The Ransom of Red Chief

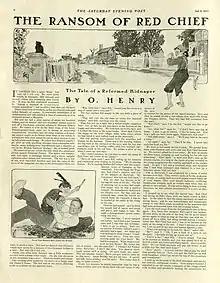
First appearance in "The Saturday Evening Post".

Two small-time criminals, Bill Driscoll and Sam Howard, kidnap a boy named Johnny, the red-haired son of Ebenezer Dorset, an important citizen, and hold him for ransom. But the moment that they arrive at their hideout with the boy, the plan begins to unravel, as Johnny actually starts to enjoy his kidnappers. Calling himself "Red Chief", Johnny proceeds to drive his captors to distraction with his unrelenting chatter, malicious pranks, and demands that they play wearying games with him, such as riding on Bill's back pretending to be an Indian scout. The criminals write a ransom letter to the boy's father, lowering the ransom from $2,000 to $1,500, believing that the father will not pay much money for his return. The father, who knows his son well and realizes how intolerable he will be to his captors and how eager they will soon be to rid themselves of the delinquent child, rejects their demand and offers to take the boy off their hands if they pay him $250. The men hand over the money and the howling boywho had actually been happier being away from his strict fatherand flee while the father restrains his son from following them.